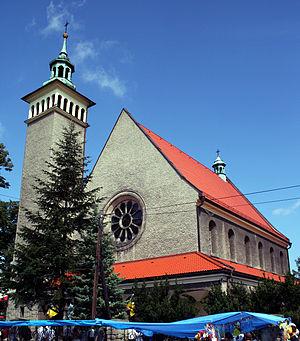
Pogrzebień est une localité polonaise de la gmina de Kornowac, située dans le powiat de Racibórz en voïvodie de Silésie.